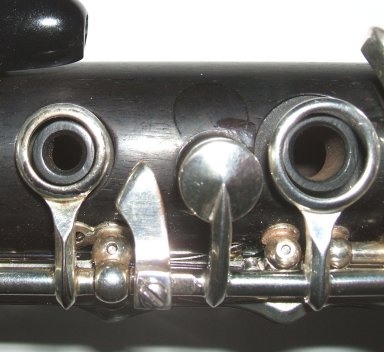
Stephen Fox Clarinet L1 "bis" Key - Unplated
Similar in principle to the bis key on saxophones, this auxiliary touchpiece allows the left hand first finger to hold down the L2 ring key, making low C-Eb and upper G-Bb tremolos possible. The position is adjustable to suit the player's hand. Installation requires a couple of minutes and a screwdriver.
Brand: Stephen Fox
Category: Arts & Entertainment > Hobbies & Creative Arts > Musical Instrument & Orchestra Accessories > Woodwind Instrument Accessories > Clarinet Accessories > Clarinet Parts > Clarinet Small Parts